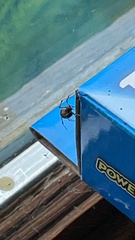
Species: Parasteatoda_tepidariorum